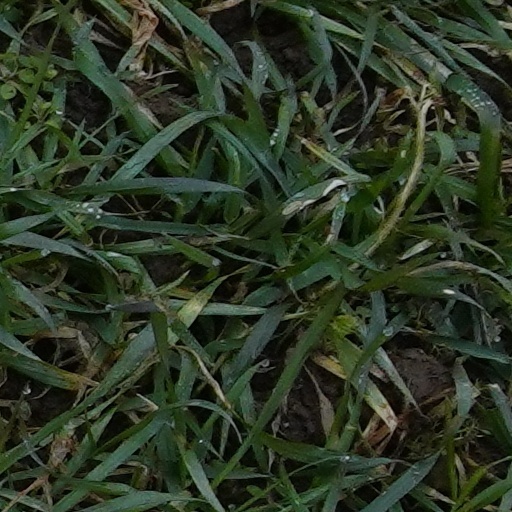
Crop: wheat